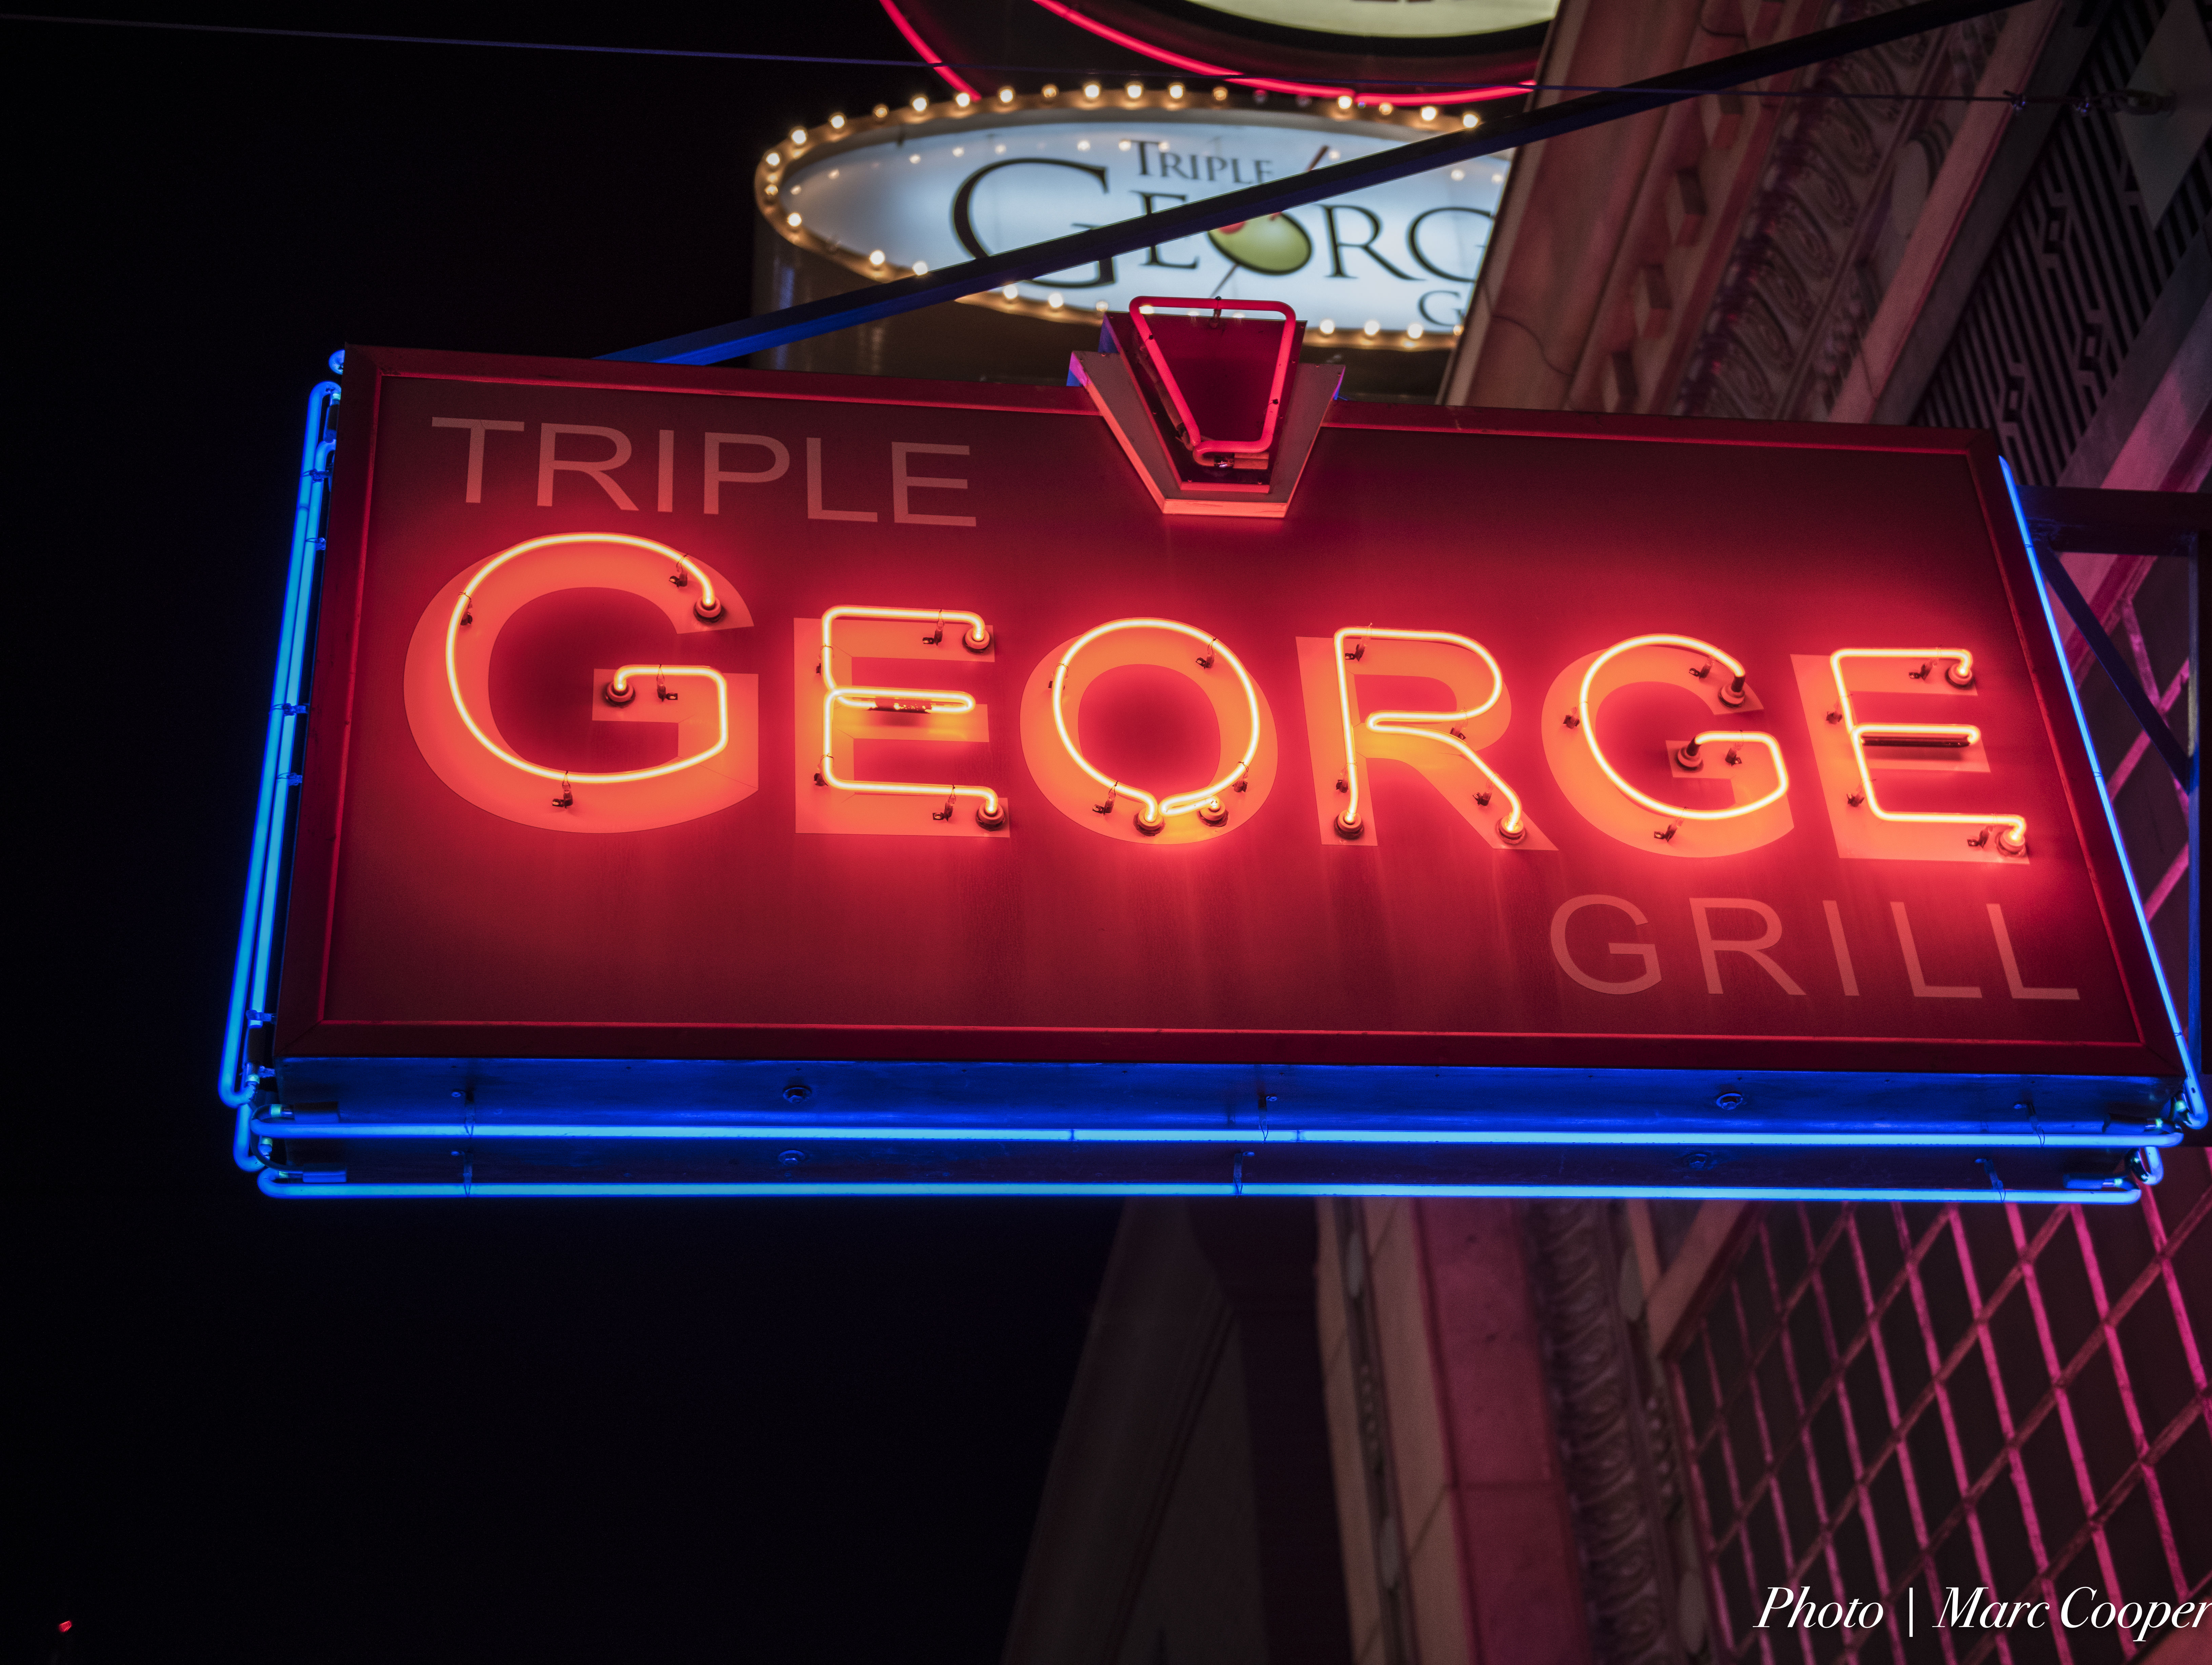
advertising, signage, neon, neon sign, font, cool image, i, screenshot, display device, electronic signage